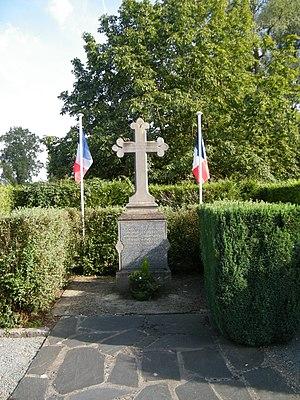
Bourdon, Somme, Fr, monument aux morts 1870.
Bourdon est une commune française située dans le département de la Somme en région Hauts-de-France.